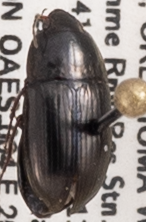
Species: Amara crassispina
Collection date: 2022-03-23
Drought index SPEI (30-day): -1.01
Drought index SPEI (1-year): -0.608
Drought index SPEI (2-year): -0.9